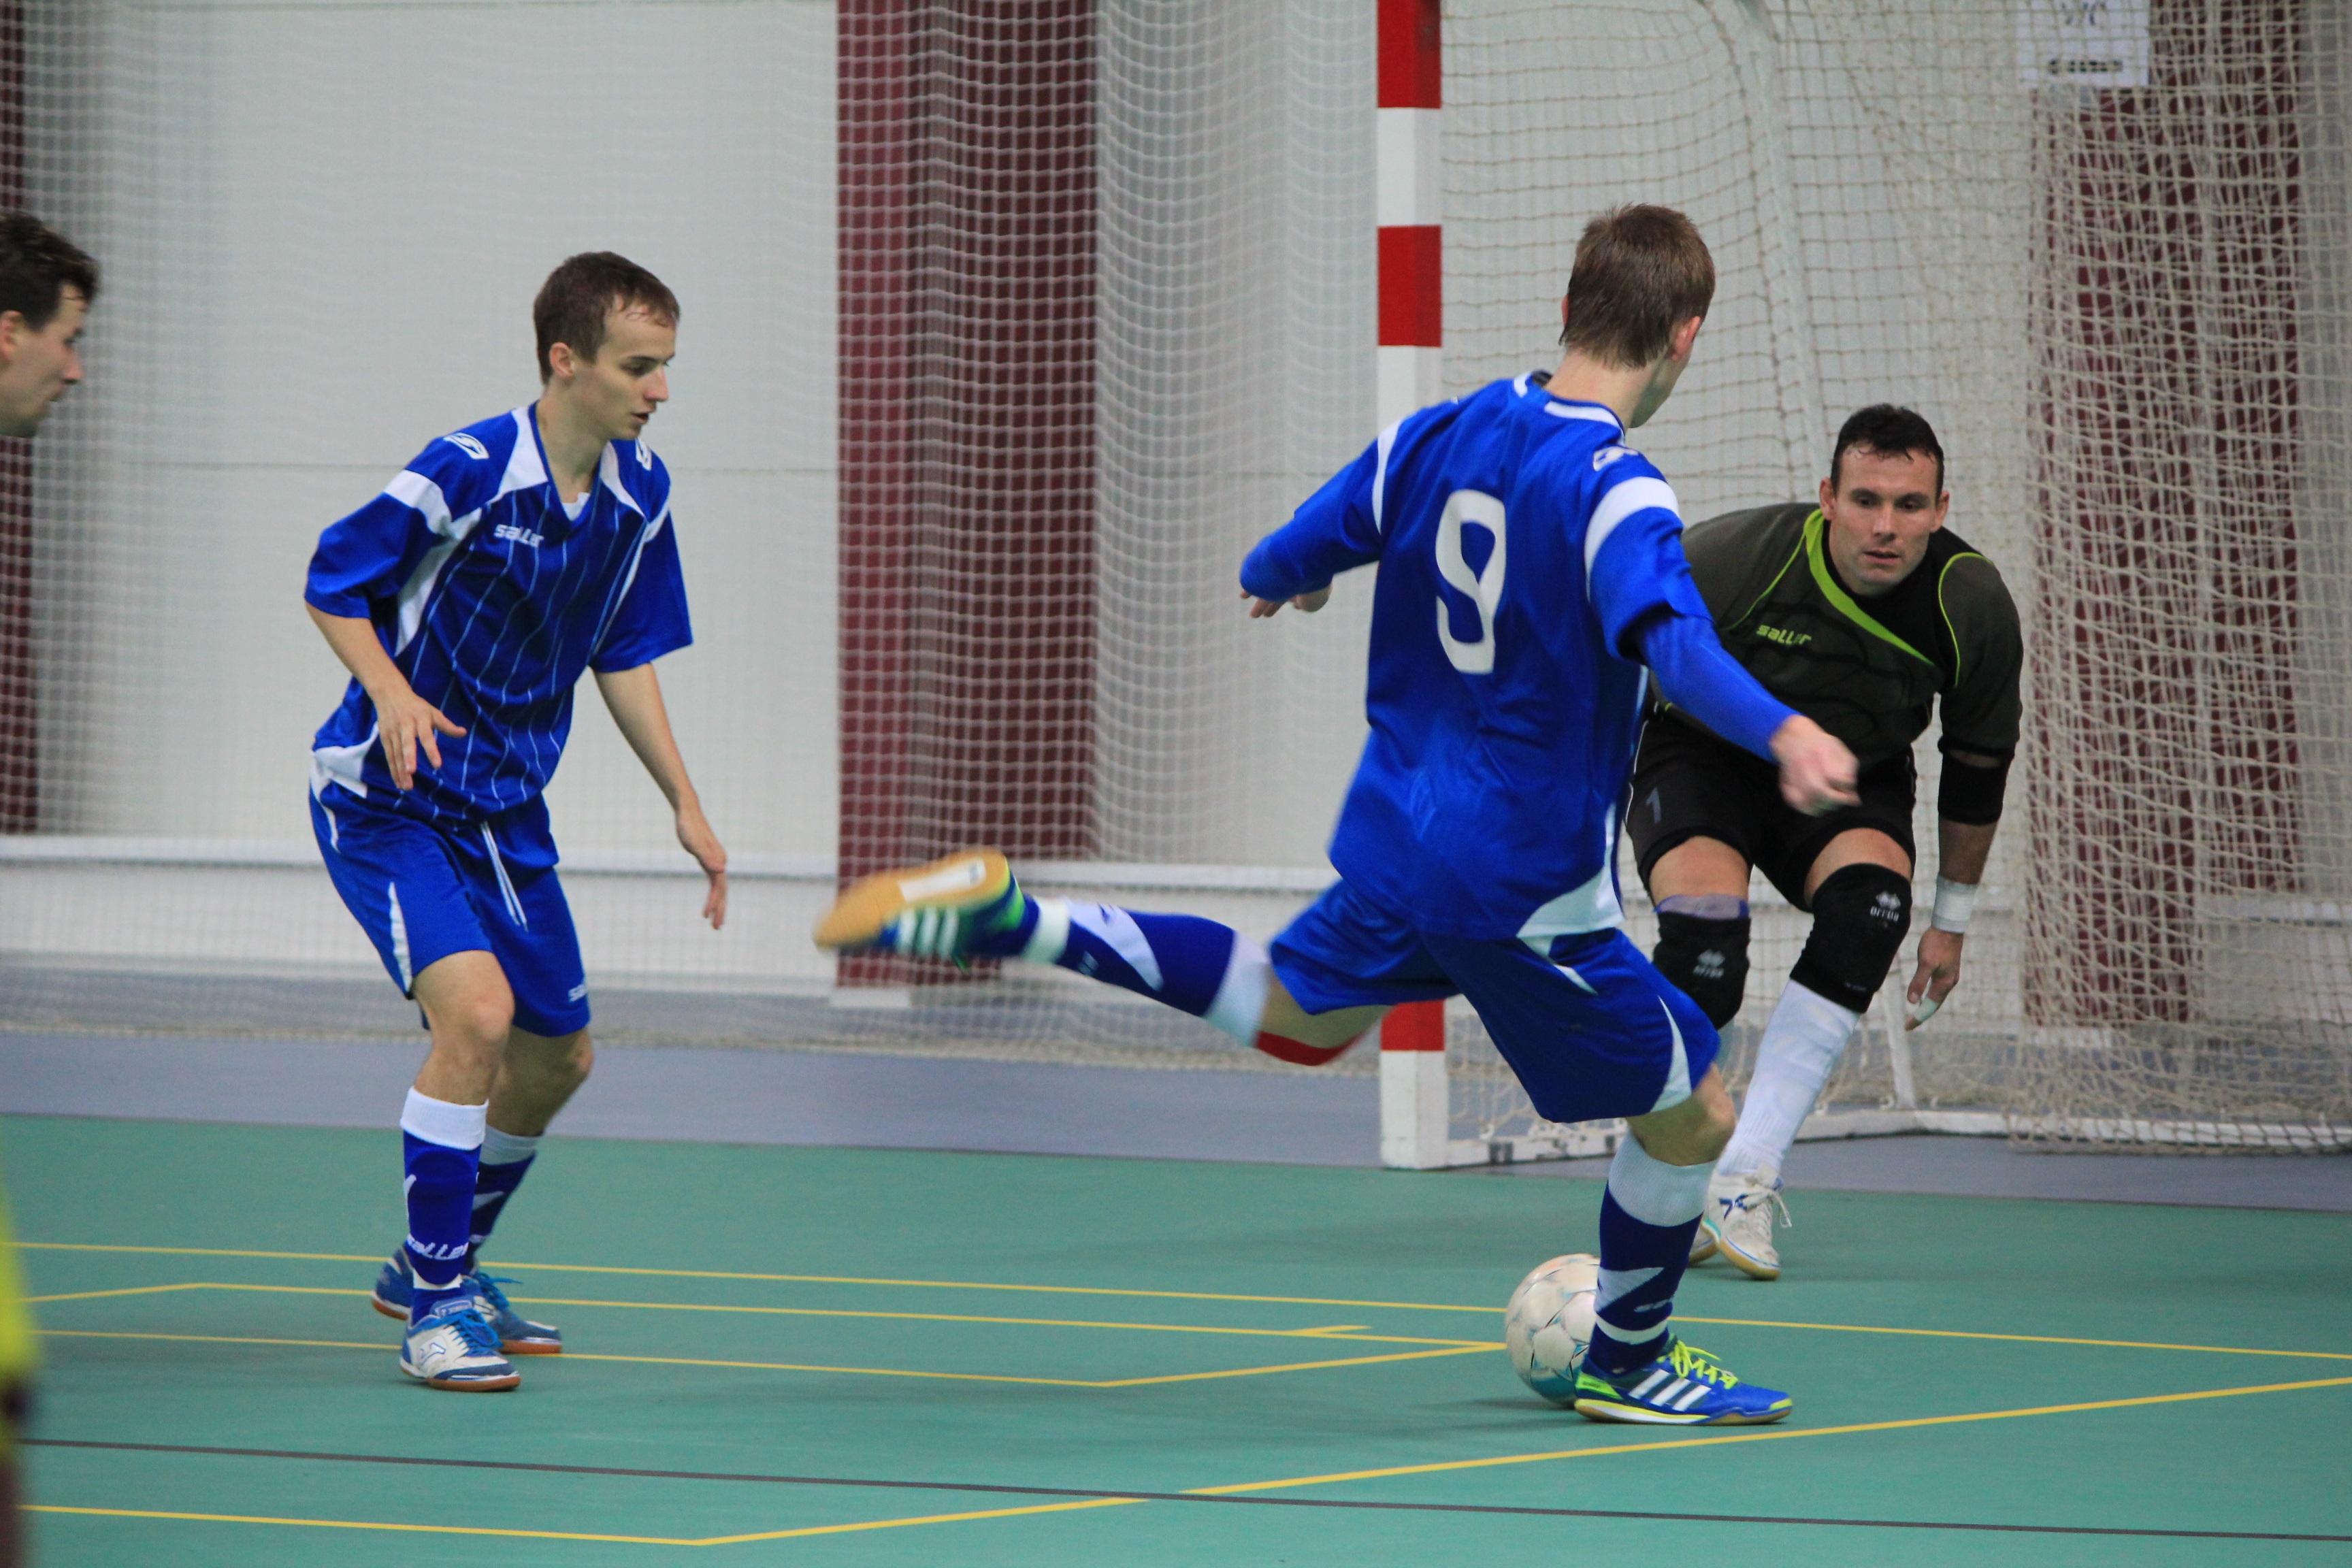
sport, play, hall, soccer, player, sports, ball, tournament, amateur, ball game, team sport, arbitrator, the player, competition event, futsal, the moment, futebol de sal o